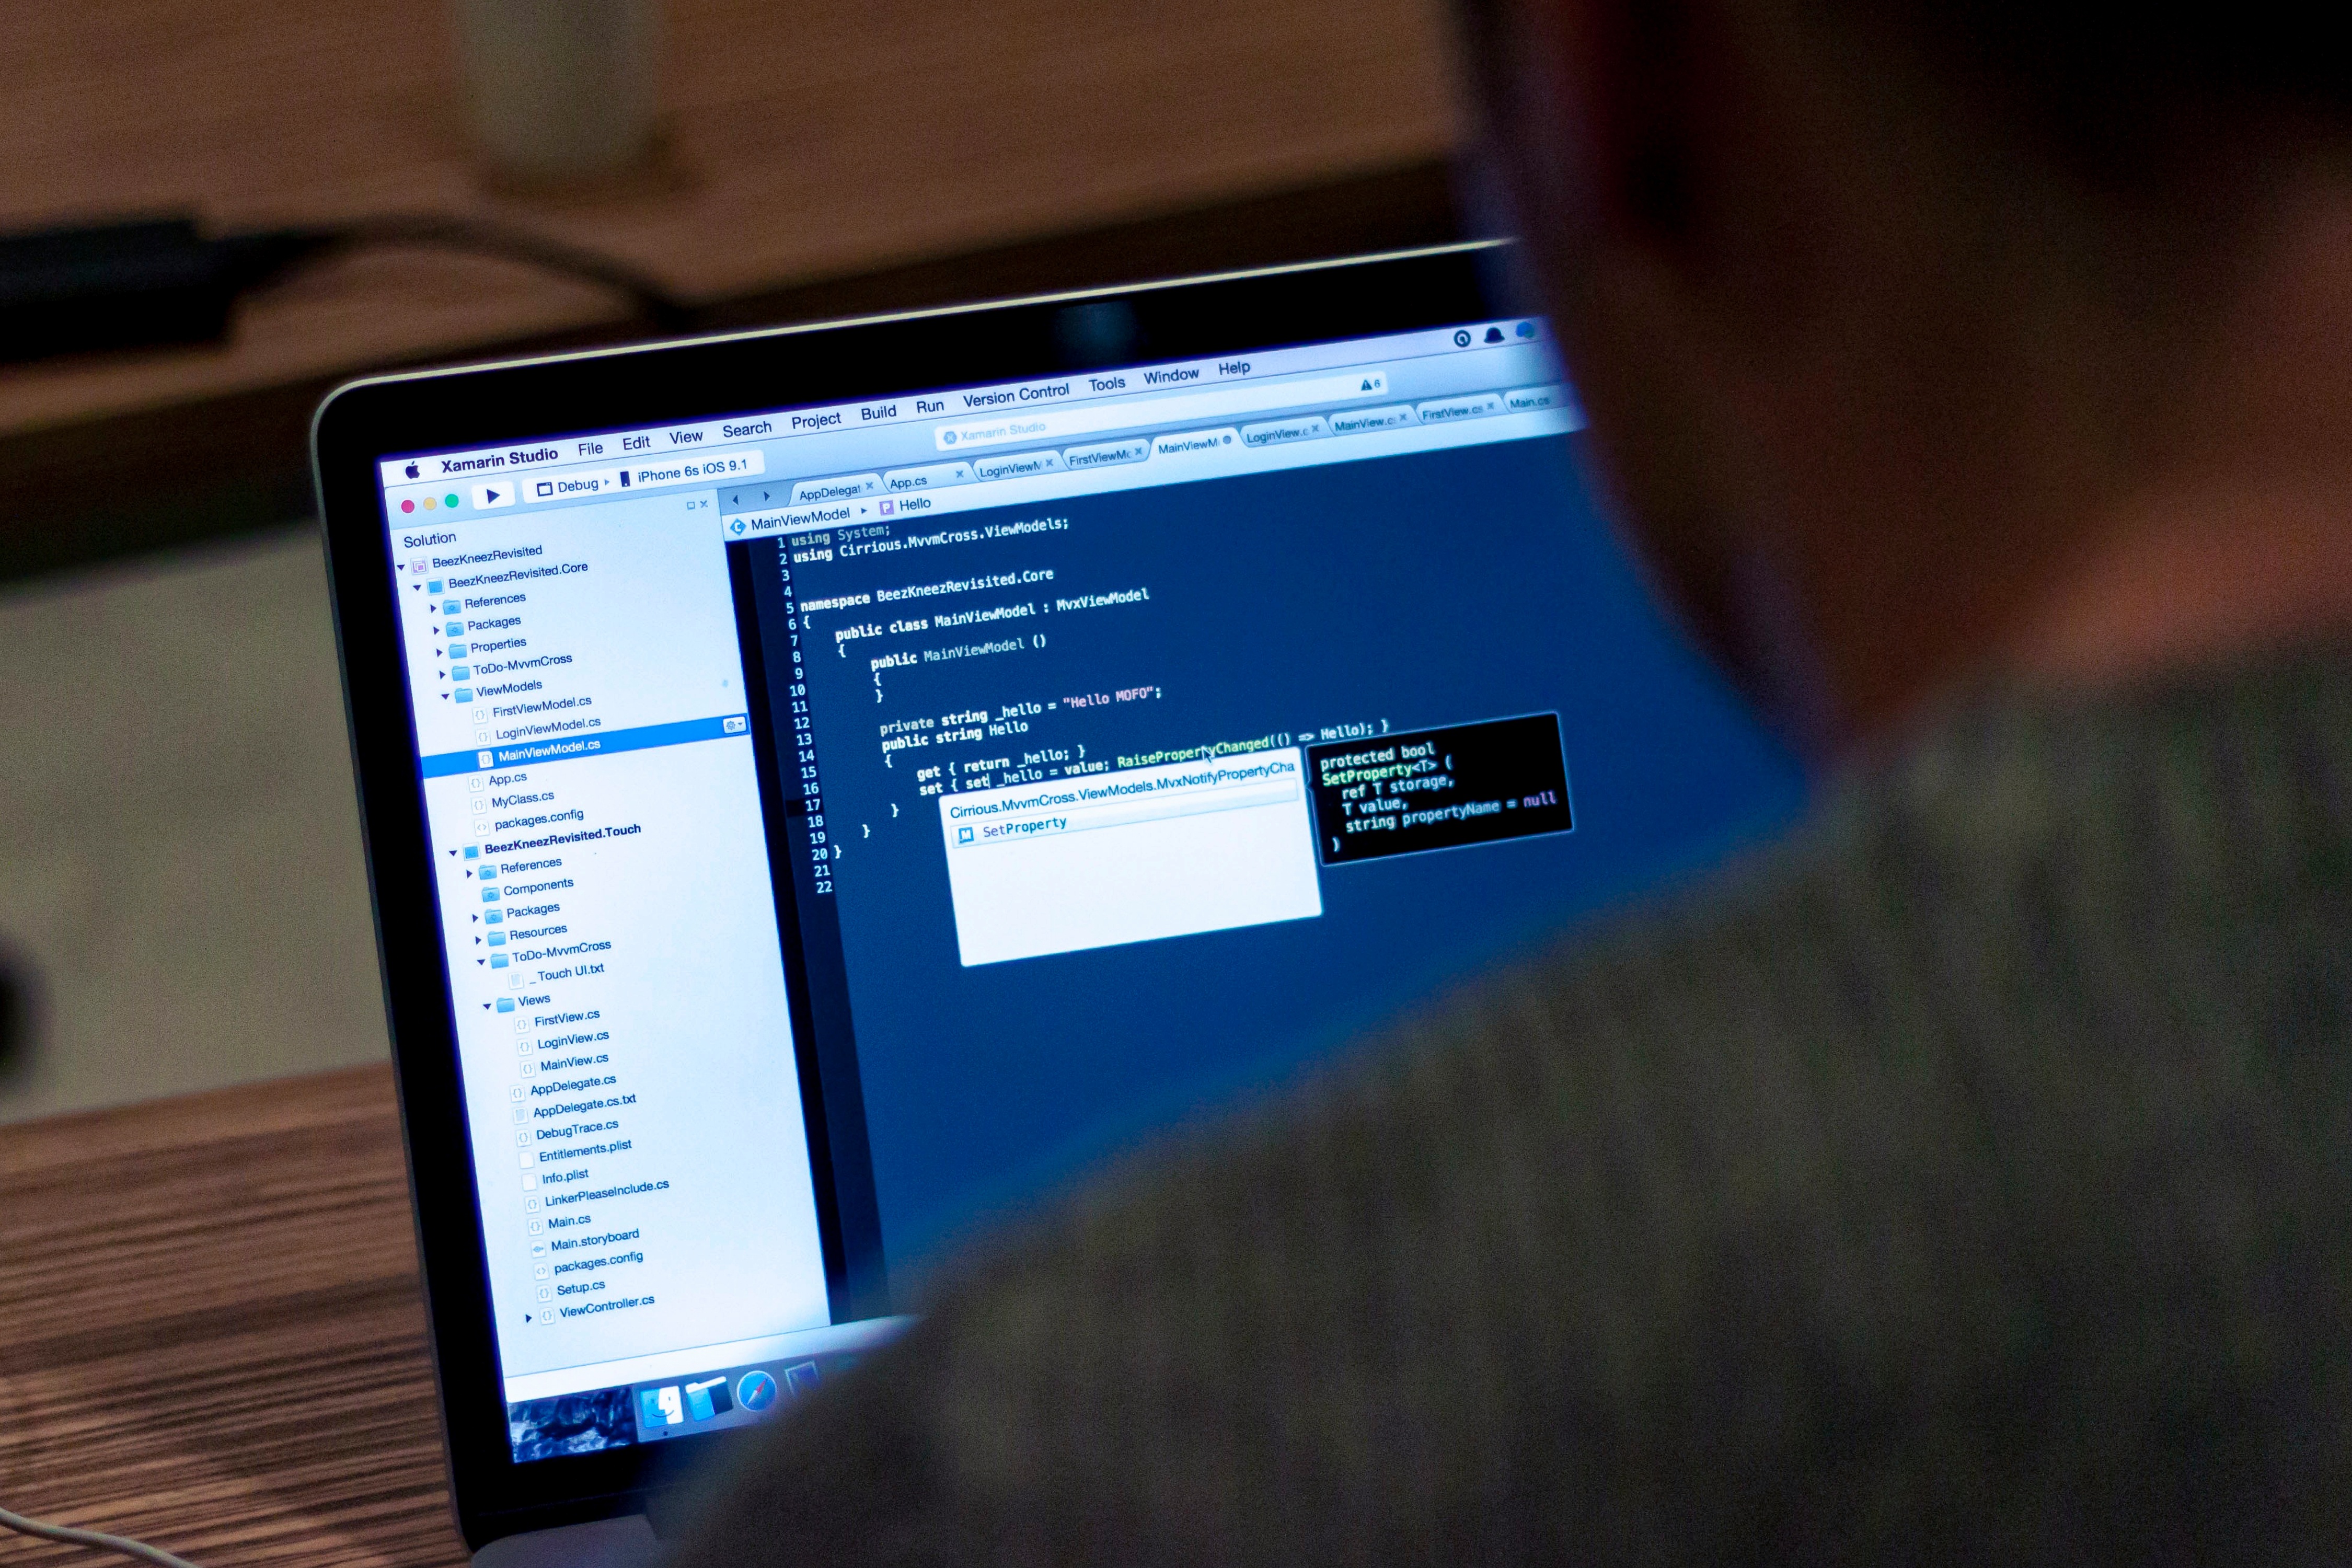
laptop, computer, work, screen, typing, man, technology, internet, touch, tablet, equipment, communication, gadget, business, modern, electronic, device, monitor, brand, design, display, digital, pc, document, multimedia, wireless, screenshot, portable, browsing, tablet computer